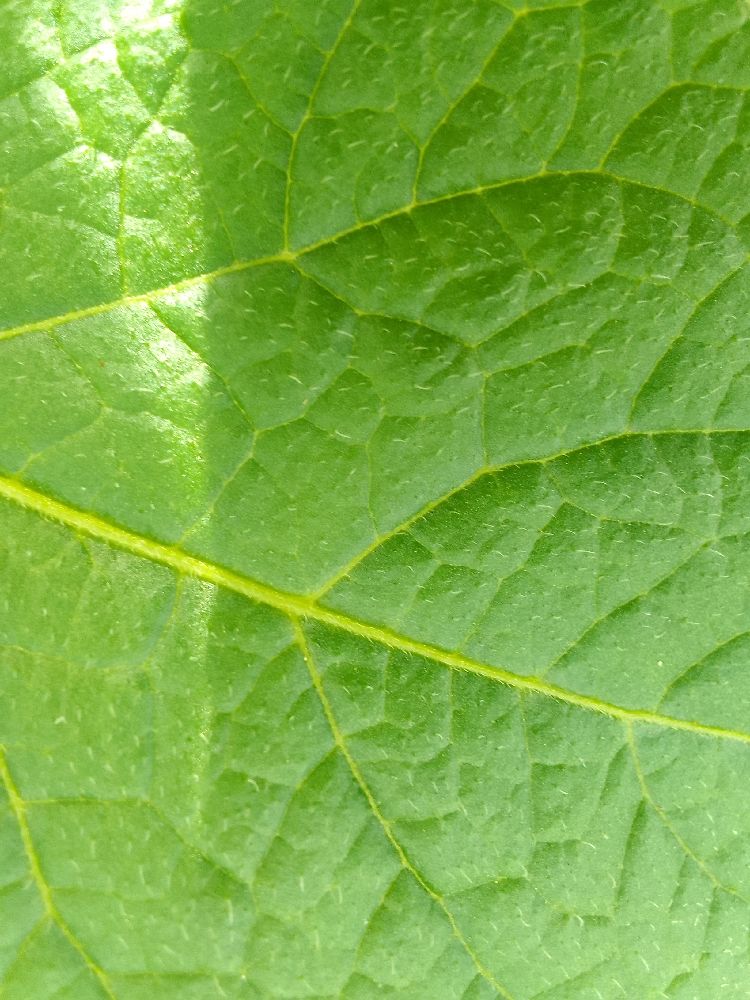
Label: Healthy